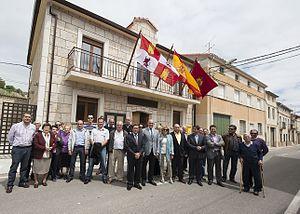
Bocos de Duero est une commune de la province de Valladolid dans la communauté autonome de Castille-et-León en Espagne. Cette localité est vinicole et fait partie de l'AOC Ribera del Duero.